Temporal (film)

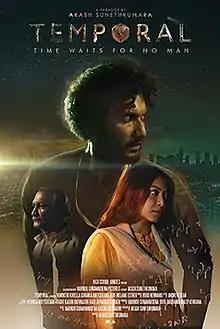
Official Poster

Temporal is a 2022 Sri Lankan science fiction short film directed by Akash Sunethkumara. The film stars Vimukthi Kiriella, Ishanka Abeysekara, Krishantha Mendis with a cameo appearance by Lakshman Mendis.